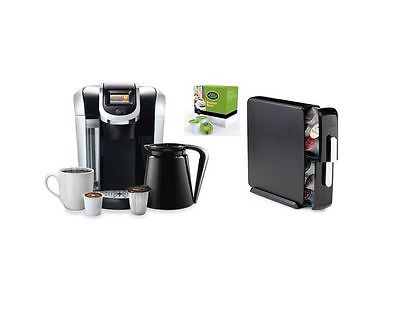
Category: coffee maker